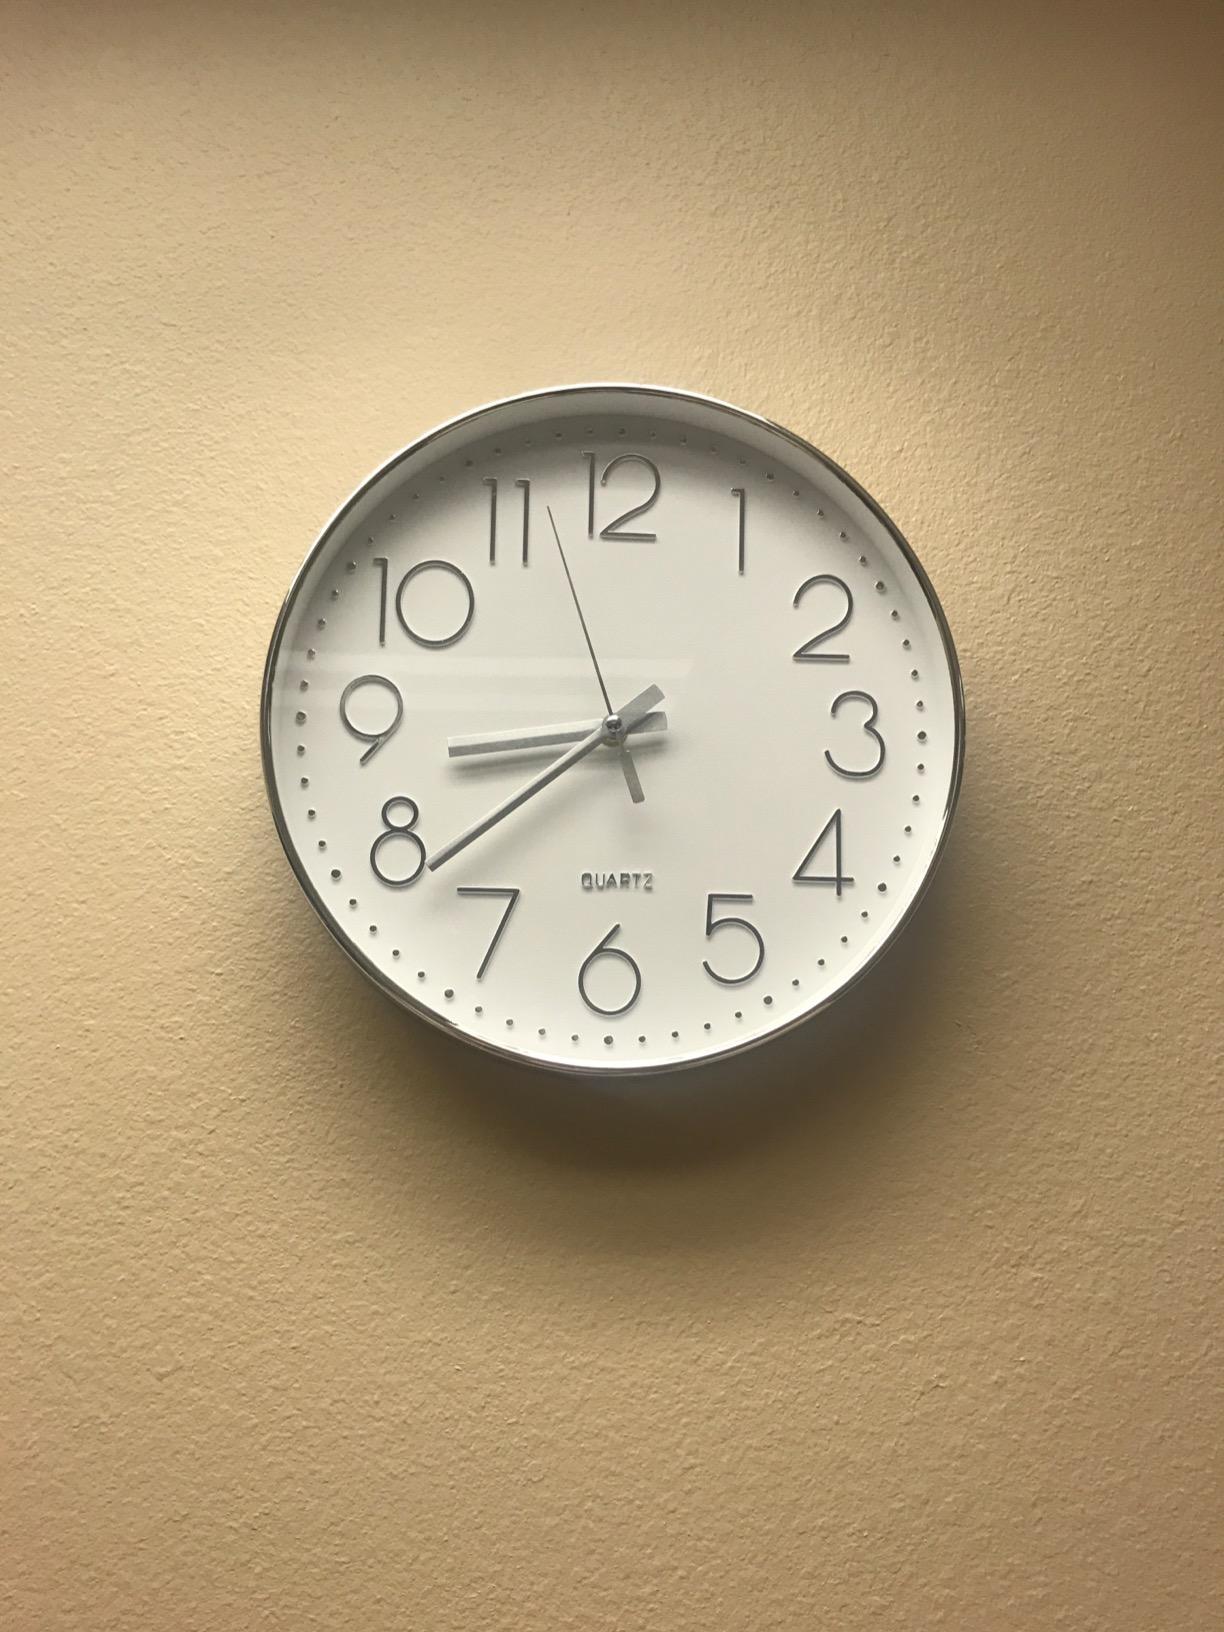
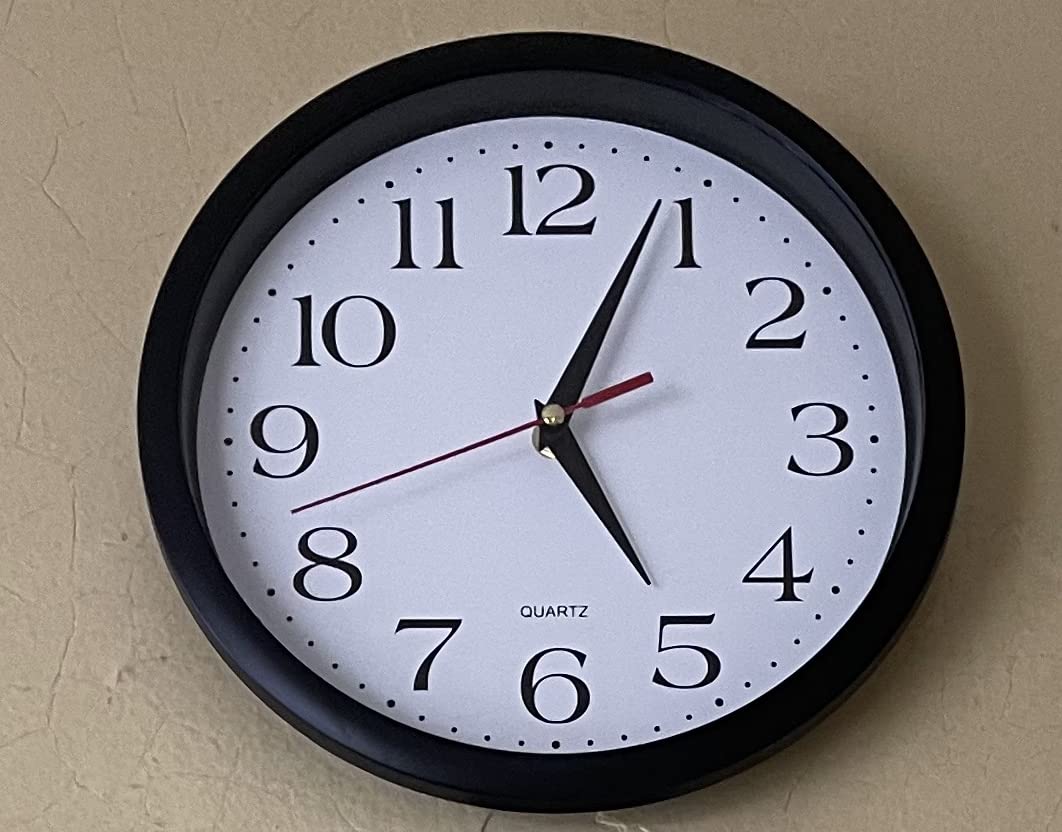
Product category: clock
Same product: no